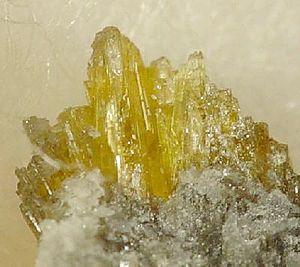
La warikahnite est un minéral du groupe des arséniates et du sous-groupe des arséniates hydratés sans anions étrangers de formule Zn₃(AsO₄)₂,2H₂O.